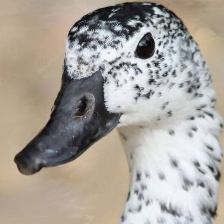
Species: KNOB BILLED DUCK
Scientific name: SARKIDIORNIS MELANOTOS
ImageNet parent category: drake